Deinacrida mahoenui

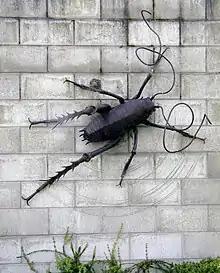
Sculpture of a Mahoenui giant wētā ("Deinacrida mahoenui") on the main street of Te Kūiti, New Zealand

Female Mahoenui giant wētā lay 200–400 eggs in autumn, burying them about 25 mm deep into the soil with their ovipositor. The eggs are about 7 mm long, and take 10 months to hatch, with the 8 mm nymphs emerging in March or April. Nymphs grow rapidly, eating other insects (they are cannibalistic) as well as leaves, bark, and leaf litter. They shed their exoskeleton every month until August, then bimonthly until February, going through 10 stages or instars.